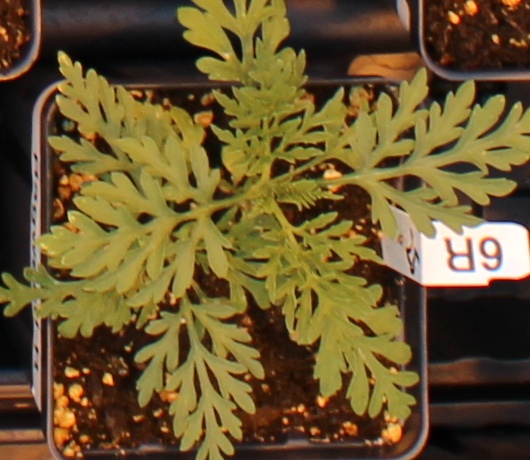
Label: Ragweed